The Ace & TJ Show

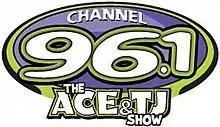
Channel 96-1's former logo 2011-2014

On July 13, 2022, it was reported that the program would return to the web site of its former flagship station (WNKS) on July 18, while "Ace & TJ Anytime" would air on the station from 9 A.M. to Noon.